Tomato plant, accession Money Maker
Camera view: horizontal (90 deg, fisheye); turntable rotation: 0 degrees
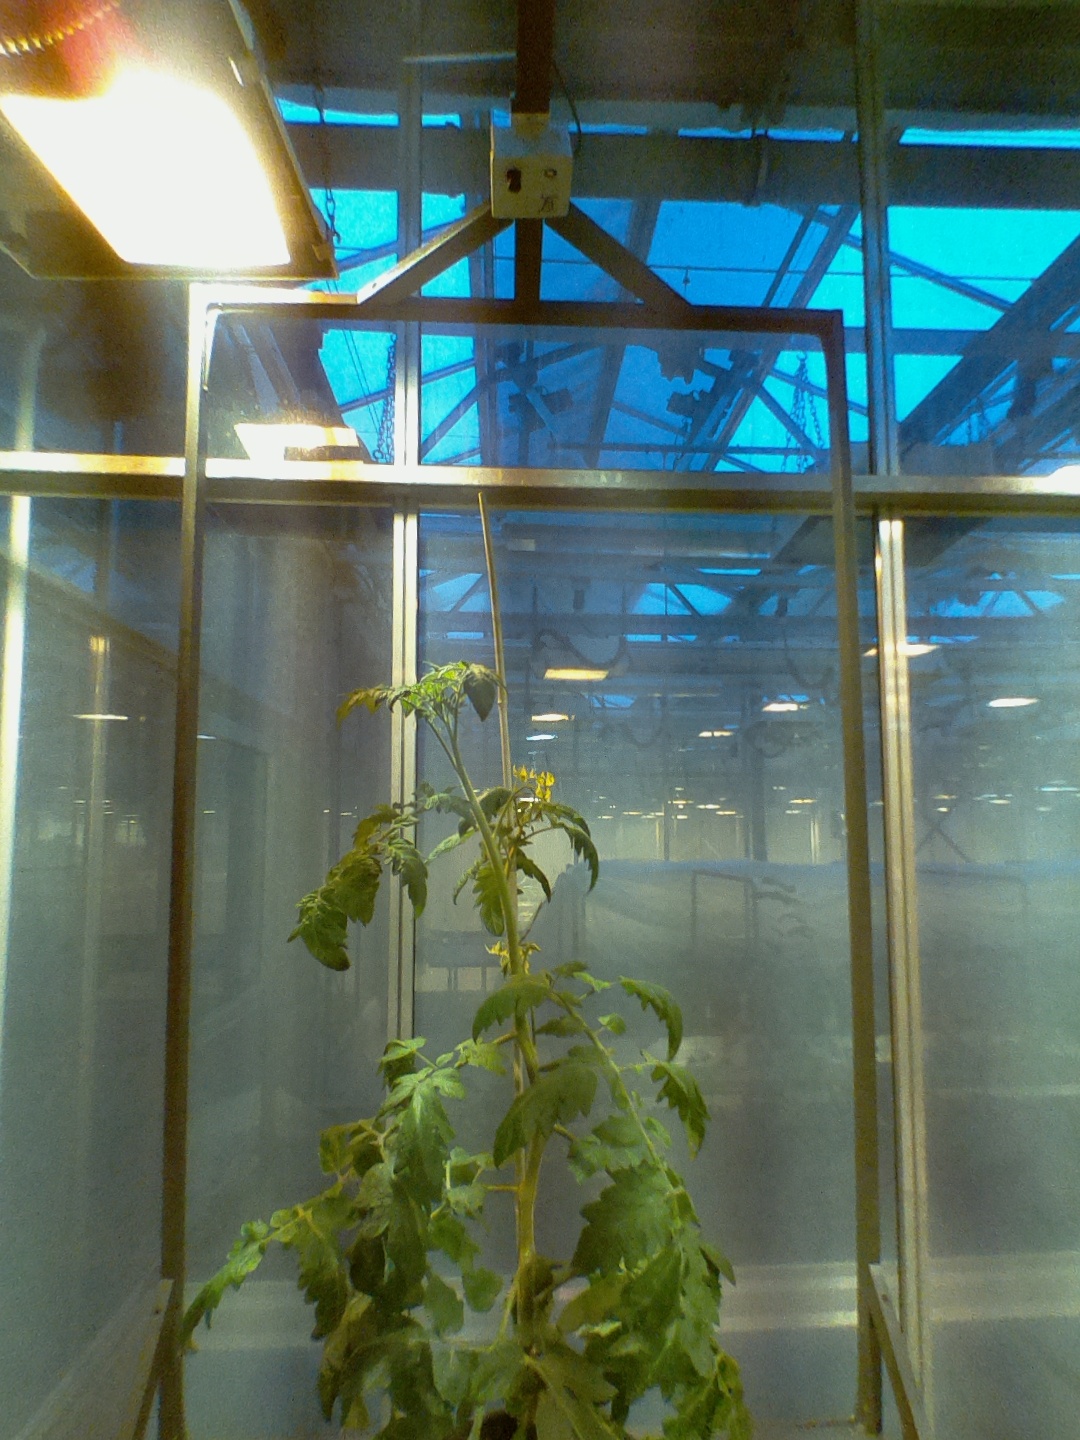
BBCH growth stage 68: Full flowering, 80%-90% of flowers open, more petals falling